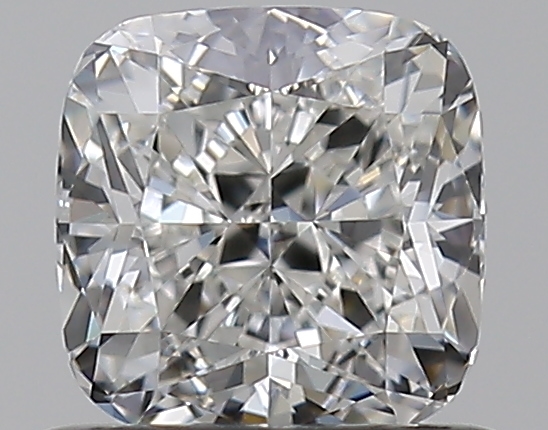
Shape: cushion
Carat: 0.71
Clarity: IF
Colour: H
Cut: EX
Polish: EX
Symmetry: EX
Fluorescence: N
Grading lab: GIA
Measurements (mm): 4.96 x 4.92 x 3.34